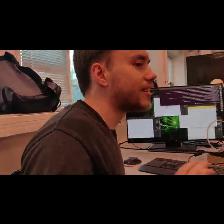
Label: Human